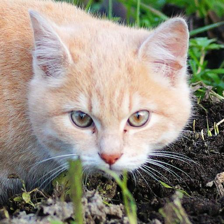
Label: animals